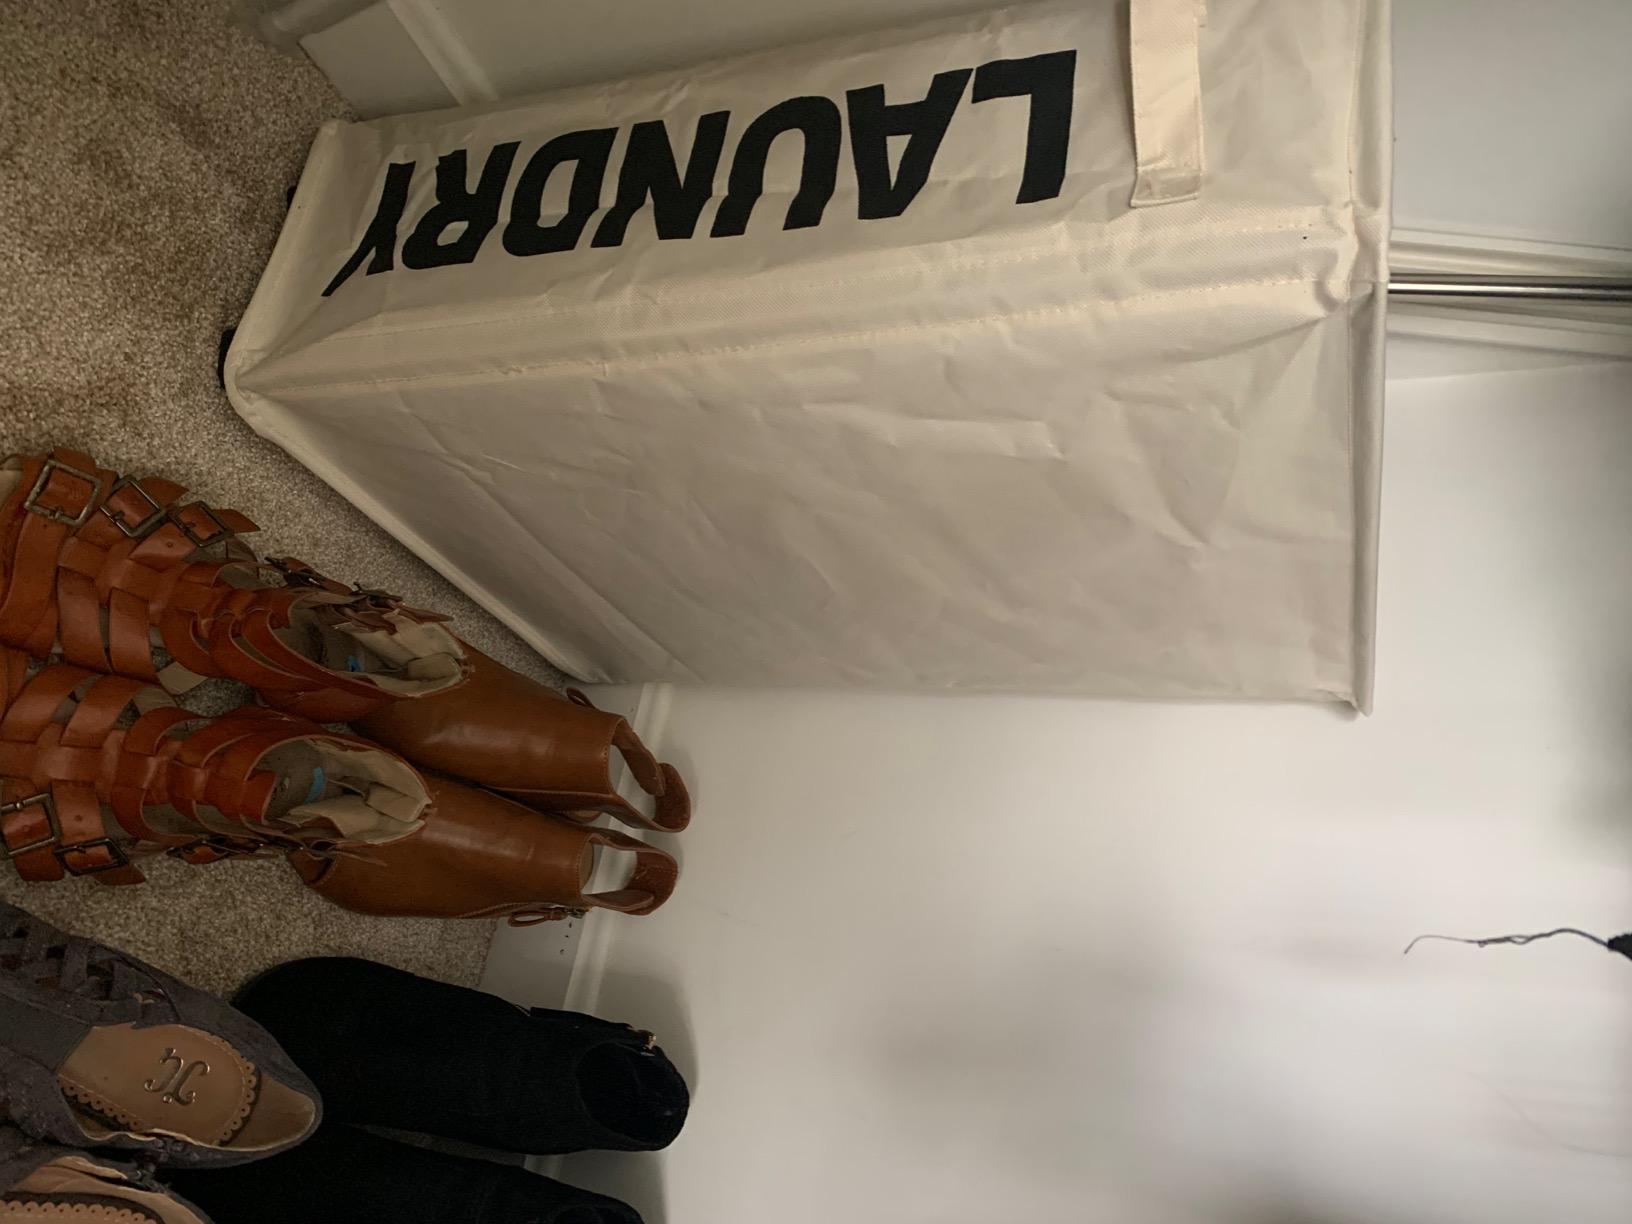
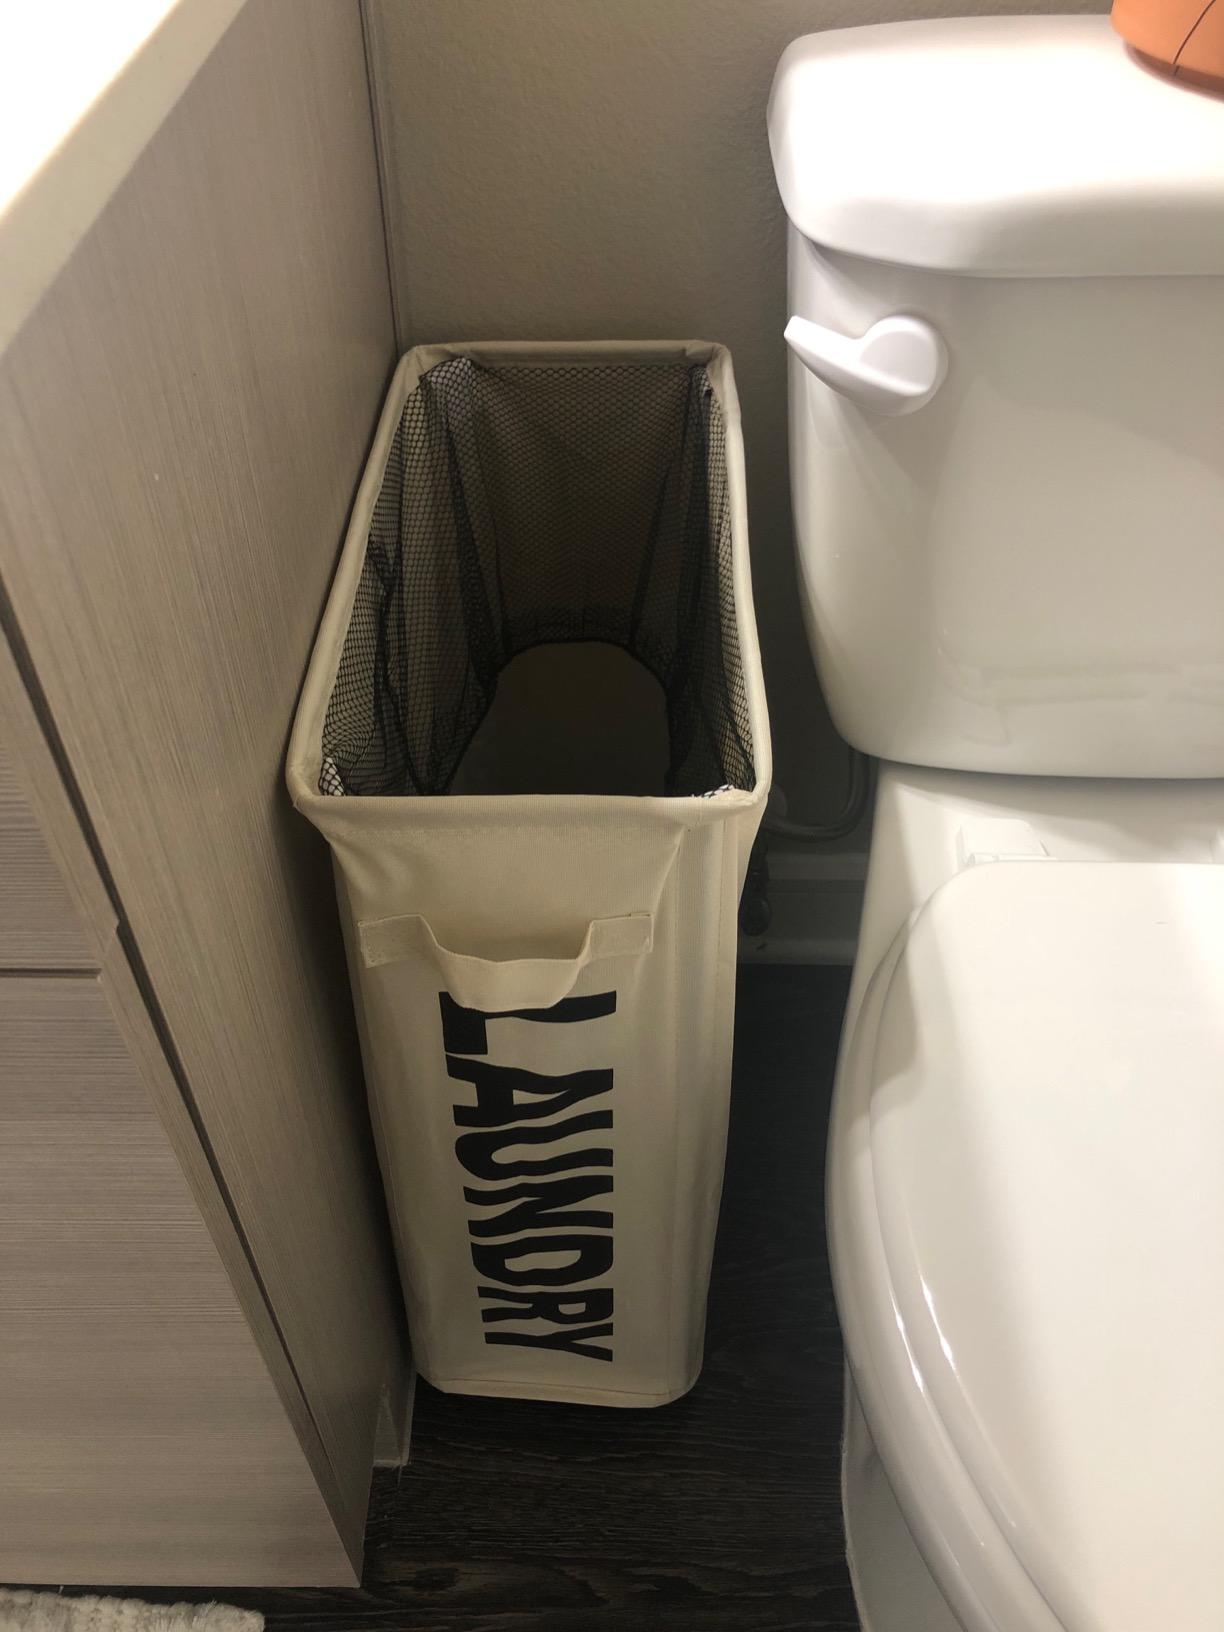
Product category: items_hamper
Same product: yes